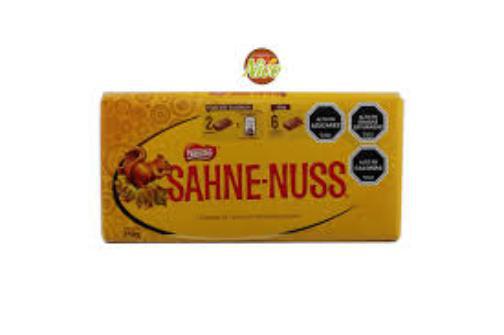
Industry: Food